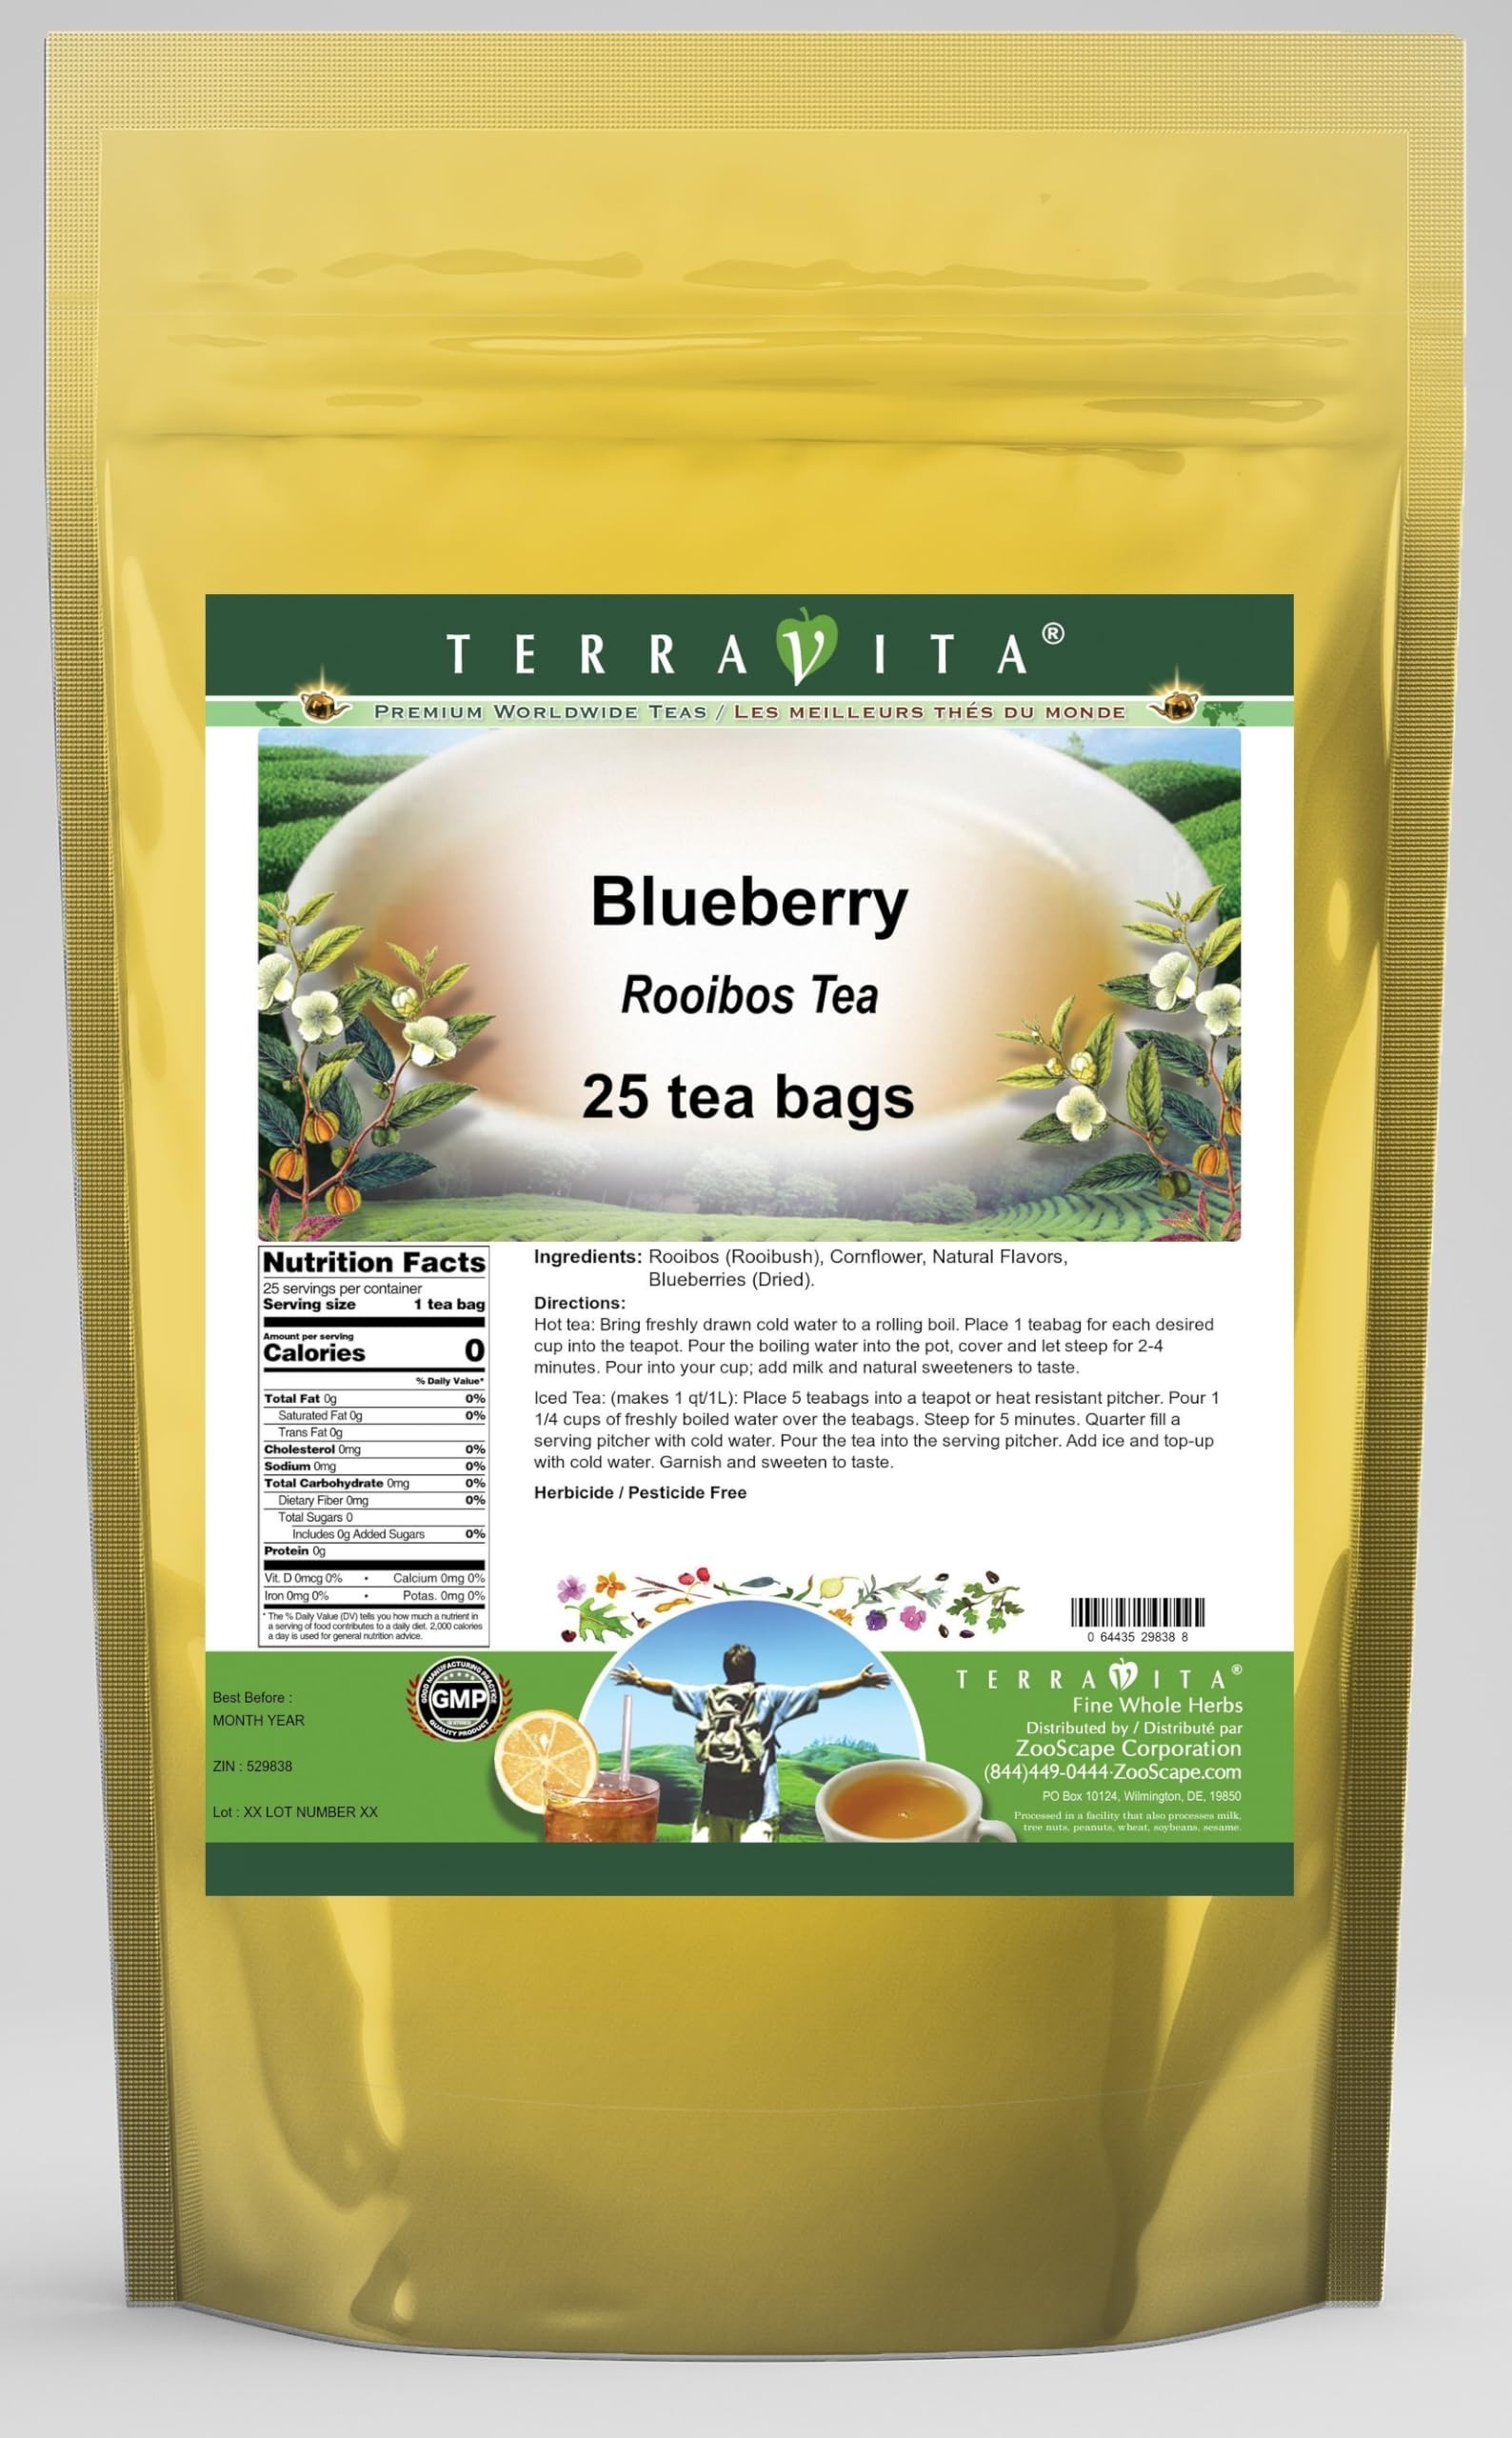
Item Name: Blueberry Rooibos Tea (25 tea bags, ZIN: 529838)
Bullet Point 1: Our Blueberry Rooibos Tea is a delightful flavored Rooibos tea you will enjoy anytime! - Ingredients: Rooibos tea, Dried Blueberries, Cornflower and natural blueberry flavor.
Bullet Point 2: No fillers.
Bullet Point 3: Manufacturer: TerraVita
Bullet Point 4: Size: 25 tea bags
Bullet Point 5: Rooibos Tea Bags - Packed in a convenient upright pouch!
Product Description: Our Blueberry Rooibos Tea is a delightful flavored Rooibos tea you will enjoy anytime! - Ingredients: Rooibos tea, Dried Blueberries, Cornflower and natural blueberry flavor. - Hot tea brewing method: Bring freshly drawn cold water to a rolling boil. Place 1 teabag for each desired cup into the teapot. Pour the boiling water into the pot, cover and let steep for 2-4 minutes. Pour into your cup; add milk and natural sweeteners to taste. - Iced tea brewing method: (to make 1 liter/quart): Place 5 teabags into a teapot or heat resistant pitcher. Pour 1 1/4 cups of freshly boiled water over the teabags. Steep for 5 minutes. Quarter fill a serving pitcher with cold water. Pour the tea into the serving pitcher. Add ice and top-up with cold water. Garnish and sweeten to taste. - TerraVita is an exclusive line of premium-quality, natural source products that use only the finest, purest and most potent ingredients found around the world. TerraVita is hallmarked by the highest possible standards of purity, potency, stability and freshness. All of our products are prepared with the highest elements of quality control, from raw materials through the entire manufacturing process, up to and including the moment that the bottles or bags are sealed for freshness and shipped out to you. Our highest possible standards are certified by independent laboratories and backed by our personal guarantee. - TerraVita exists to meet and ensure your family's health and wellness without the harmful effects of chemicals and health products. We strive to make all of our products affordable and reliable and are constantly searching the market to maintain our affordability and to look for new ways to serve you and the ones you love. TerraVita has become a trusted household name for many families and can
Value: 25.0
Unit: Count

Price: 18.47